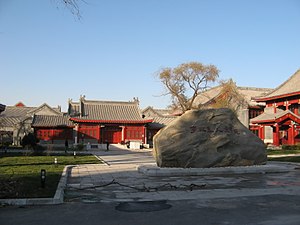
Peking Universitet / Gallery
"Peking Universitet er et stort forskningsuniversitet i Beijing, Kina, og medlem af gruppen C9 League, der er eliteuniversiteter i landet. Det er det første moderne nationale universitet i Kina og blev grundlagt i slutningen af Qing-dynastiet i 1898 som det Kejserlige Peking Universitet og var efterfølgeren til Guozijian, eller Imperial College. Universitets engelske navn bruger den ældre transliteration af ""Beijing"", der stort set er udgået af brug i alle andre sammenhæng.